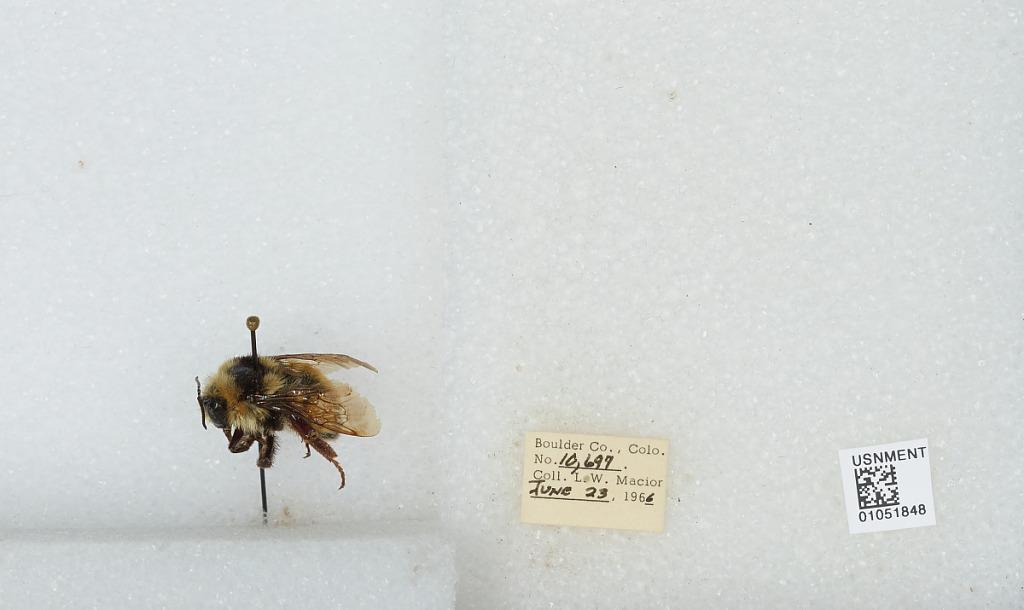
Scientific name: Bombus (Pyrobombus) bifarius Cresson
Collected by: L. Macior
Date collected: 1966-6-23
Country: United States
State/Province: Colorado
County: Boulder
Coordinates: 40.09, -105.36